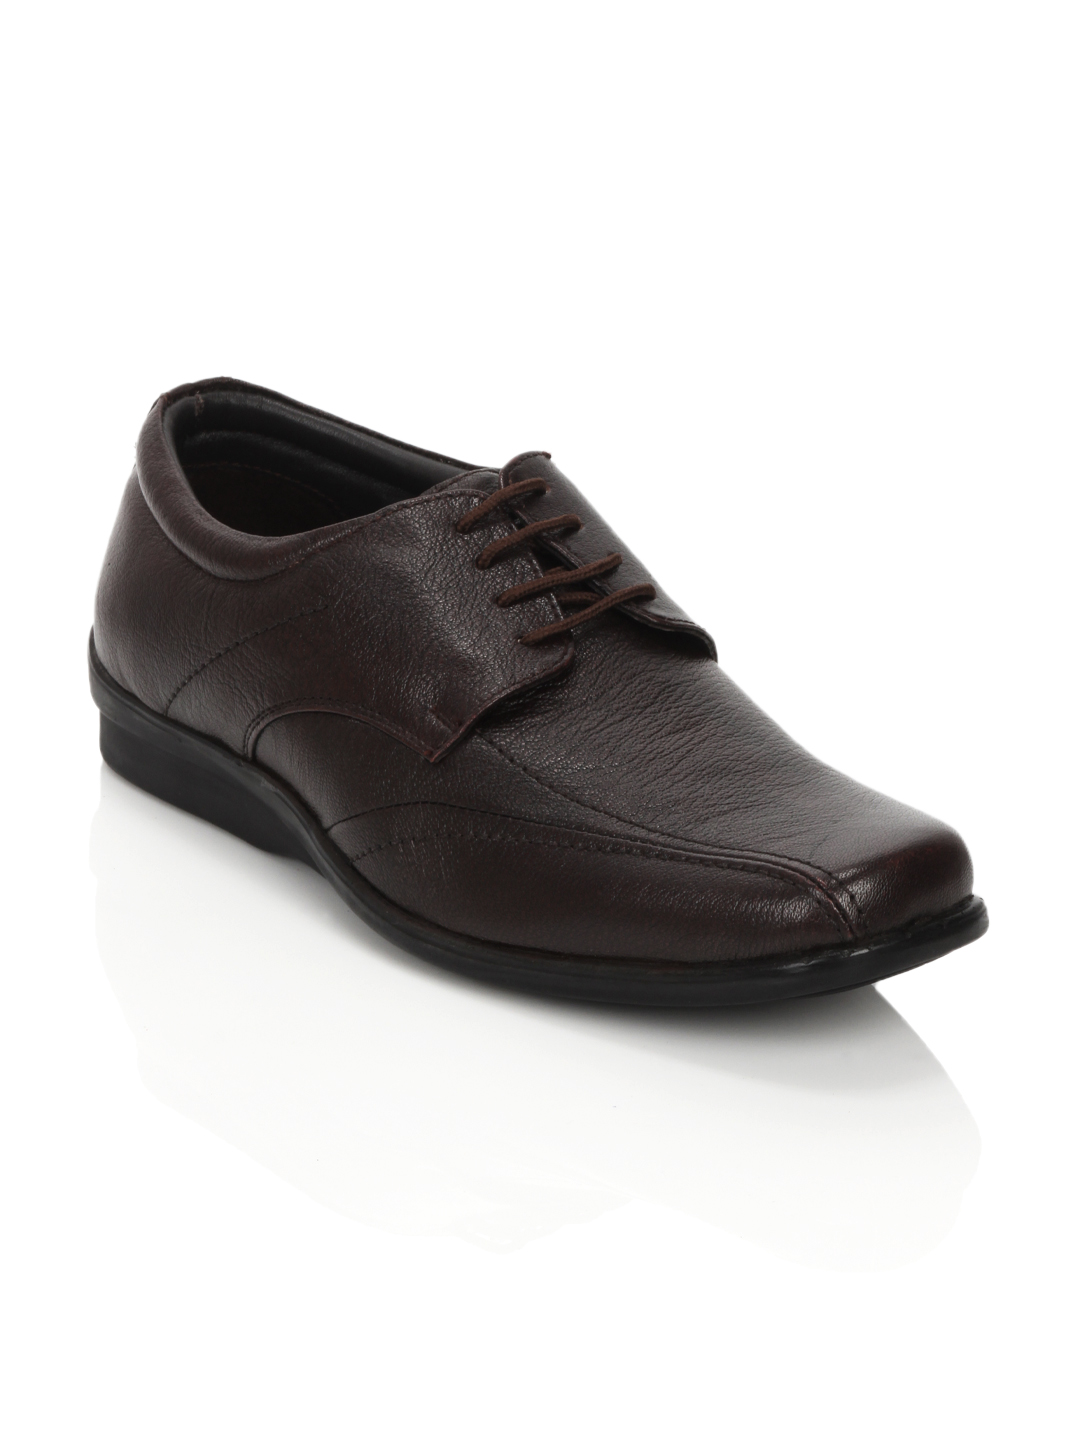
Fortune Men Brown Formal Shoes
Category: Footwear / Shoes / Formal Shoes
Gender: Men
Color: Brown
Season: Fall 2012
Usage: Formal